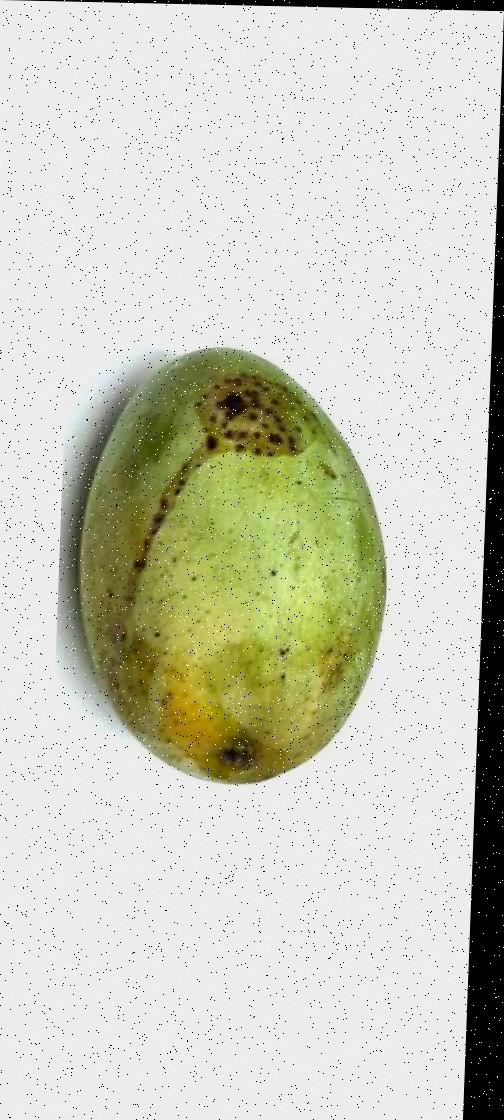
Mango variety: Fazli Shurmai